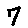
Label: 7